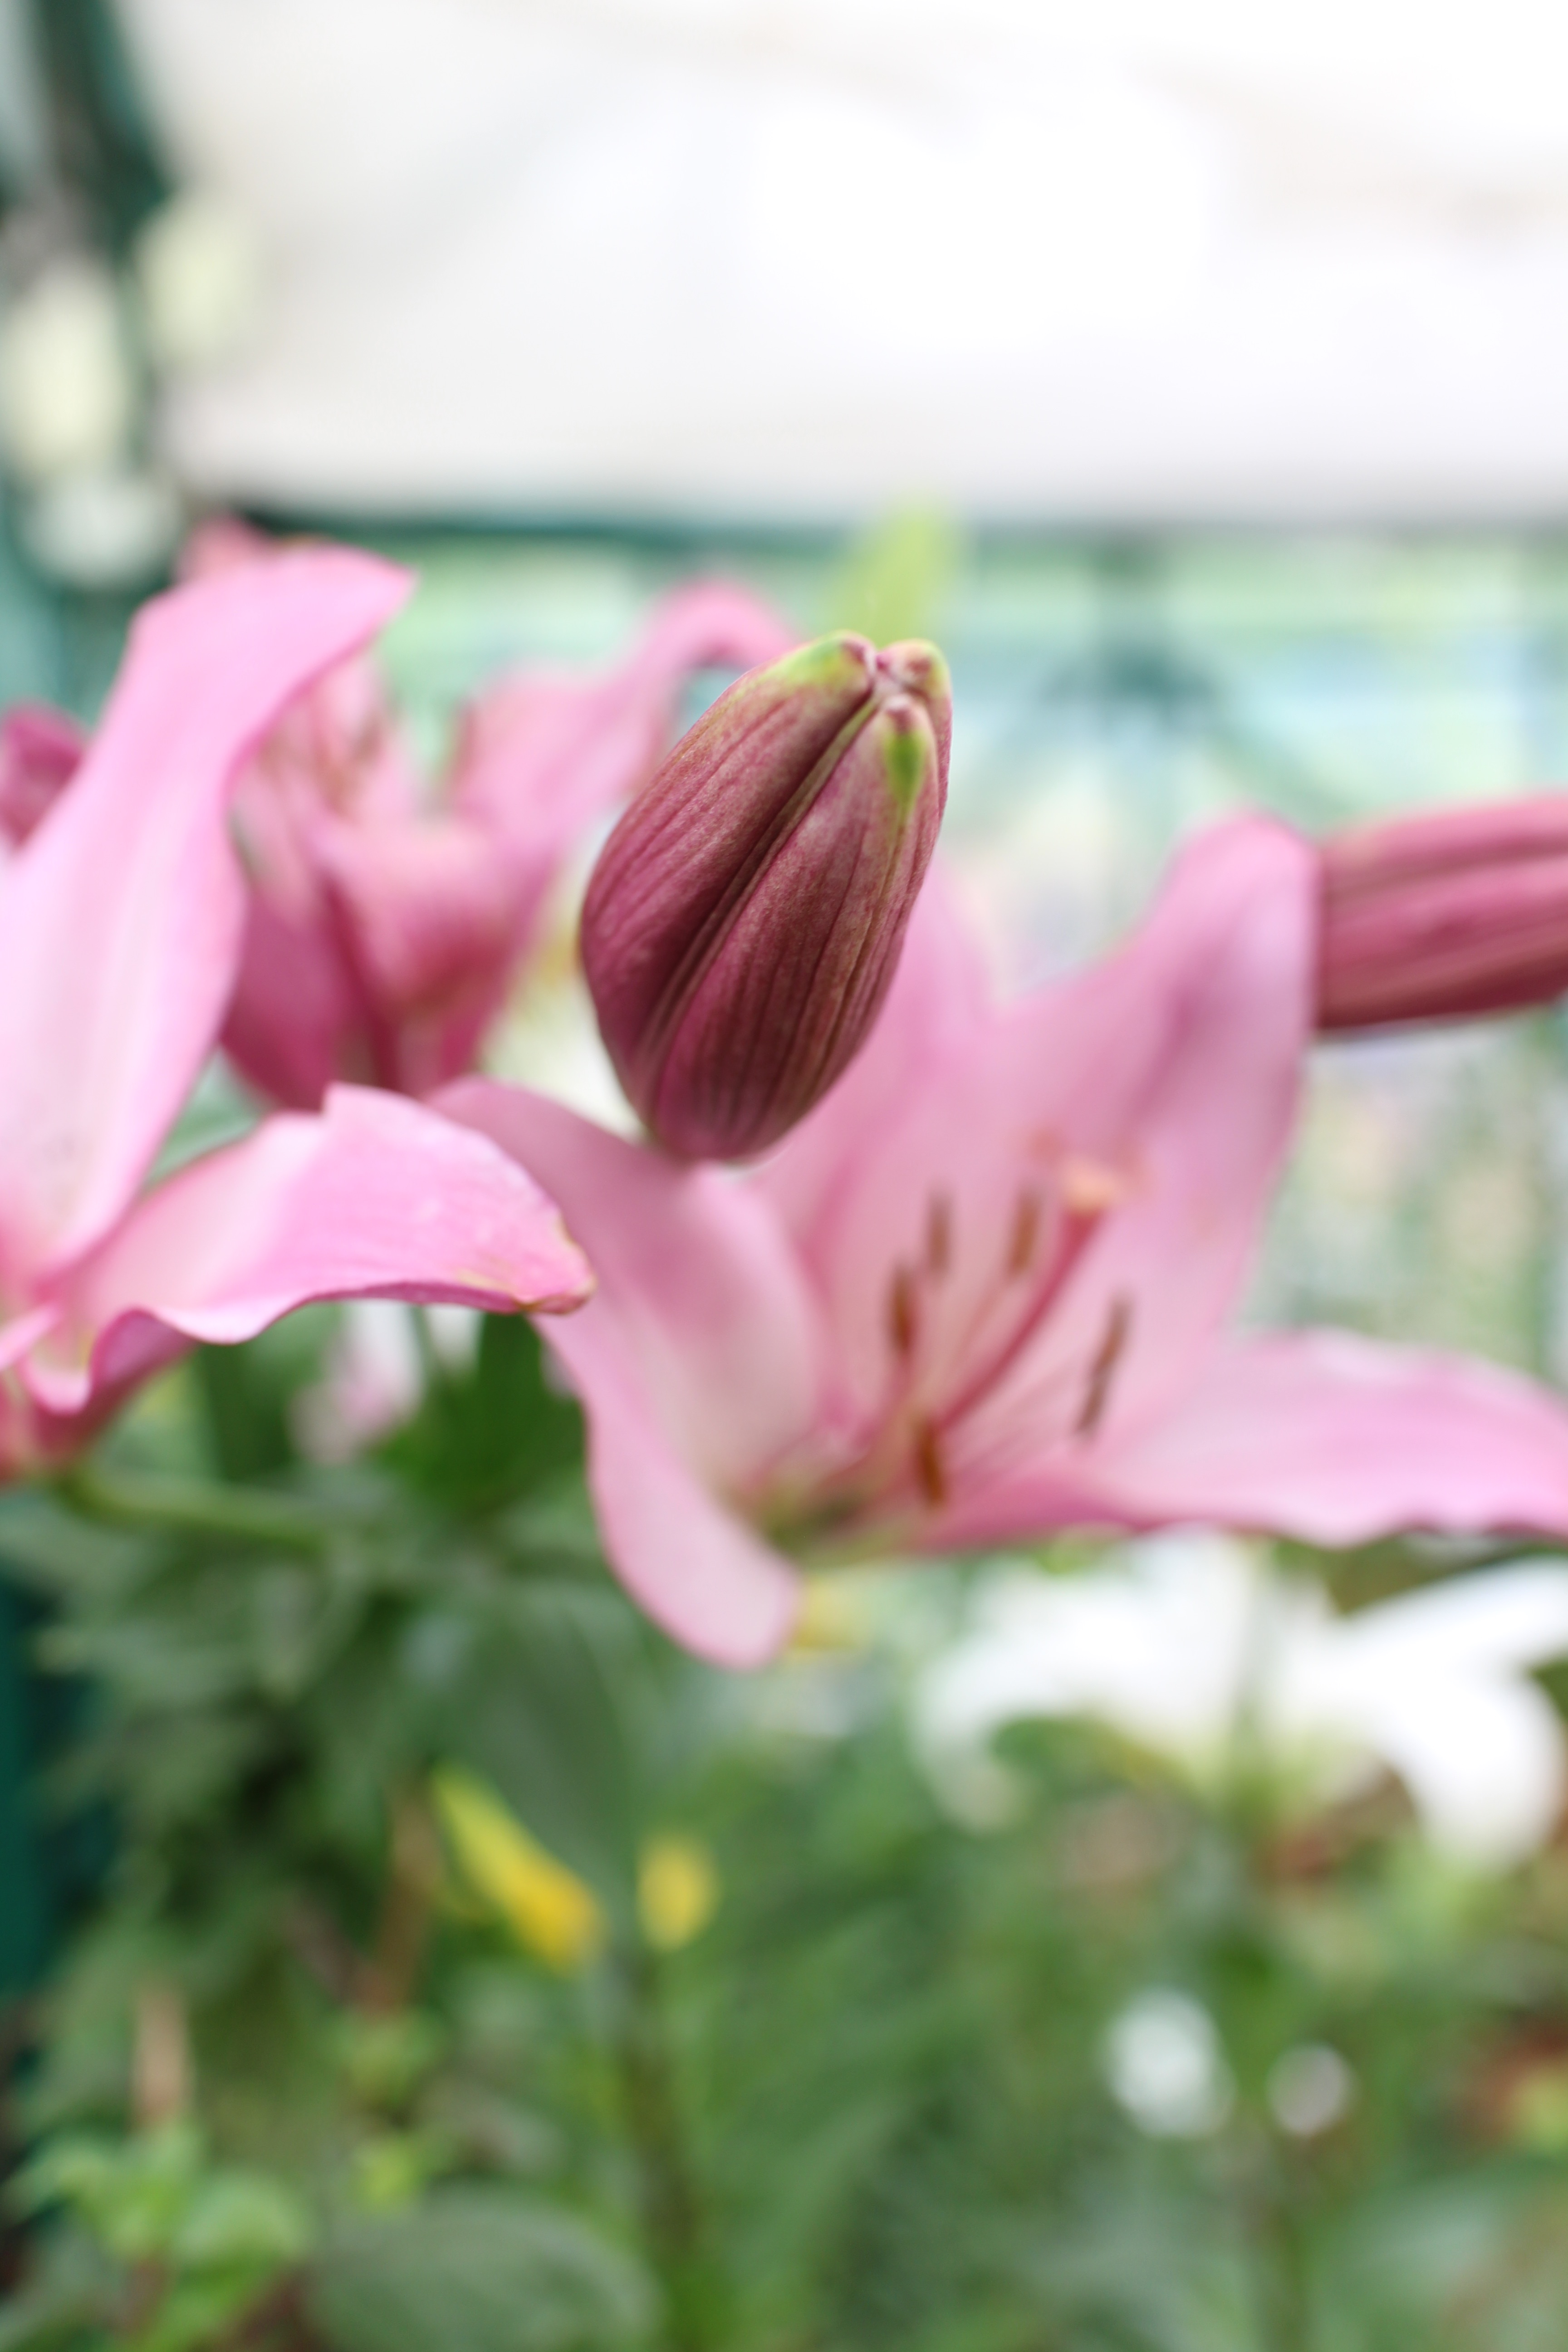
blossom, plant, flower, petal, botany, pink, flora, lily, flowering plant, land plant